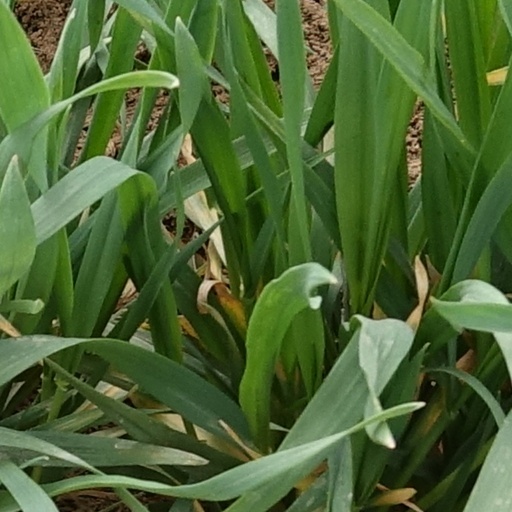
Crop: wheat